Chancey Williams

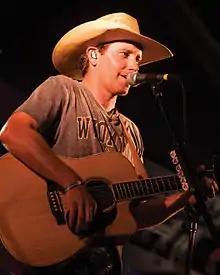
Chancey Williams in August 2014

Chancey Williams (born August 24, 1981) is an American country music singer-songwriter and former saddle bronc rider. He and fellow Wyoming artist and rodeo cowboy Chris LeDoux are the only two individuals to compete in the rodeo and perform on the main stage of Cheyenne Frontier Days.